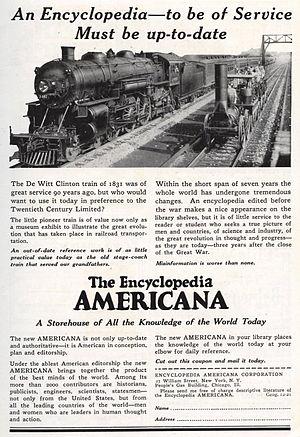
L’Encyclopedia Americana est une encyclopédie généraliste d'origine américaine. En 2010, c'est l'une des plus volumineuse en anglais. Depuis l'acquisition de Grolier en 2000, l'encyclopédie est rédigée et publiée par Scholastic.